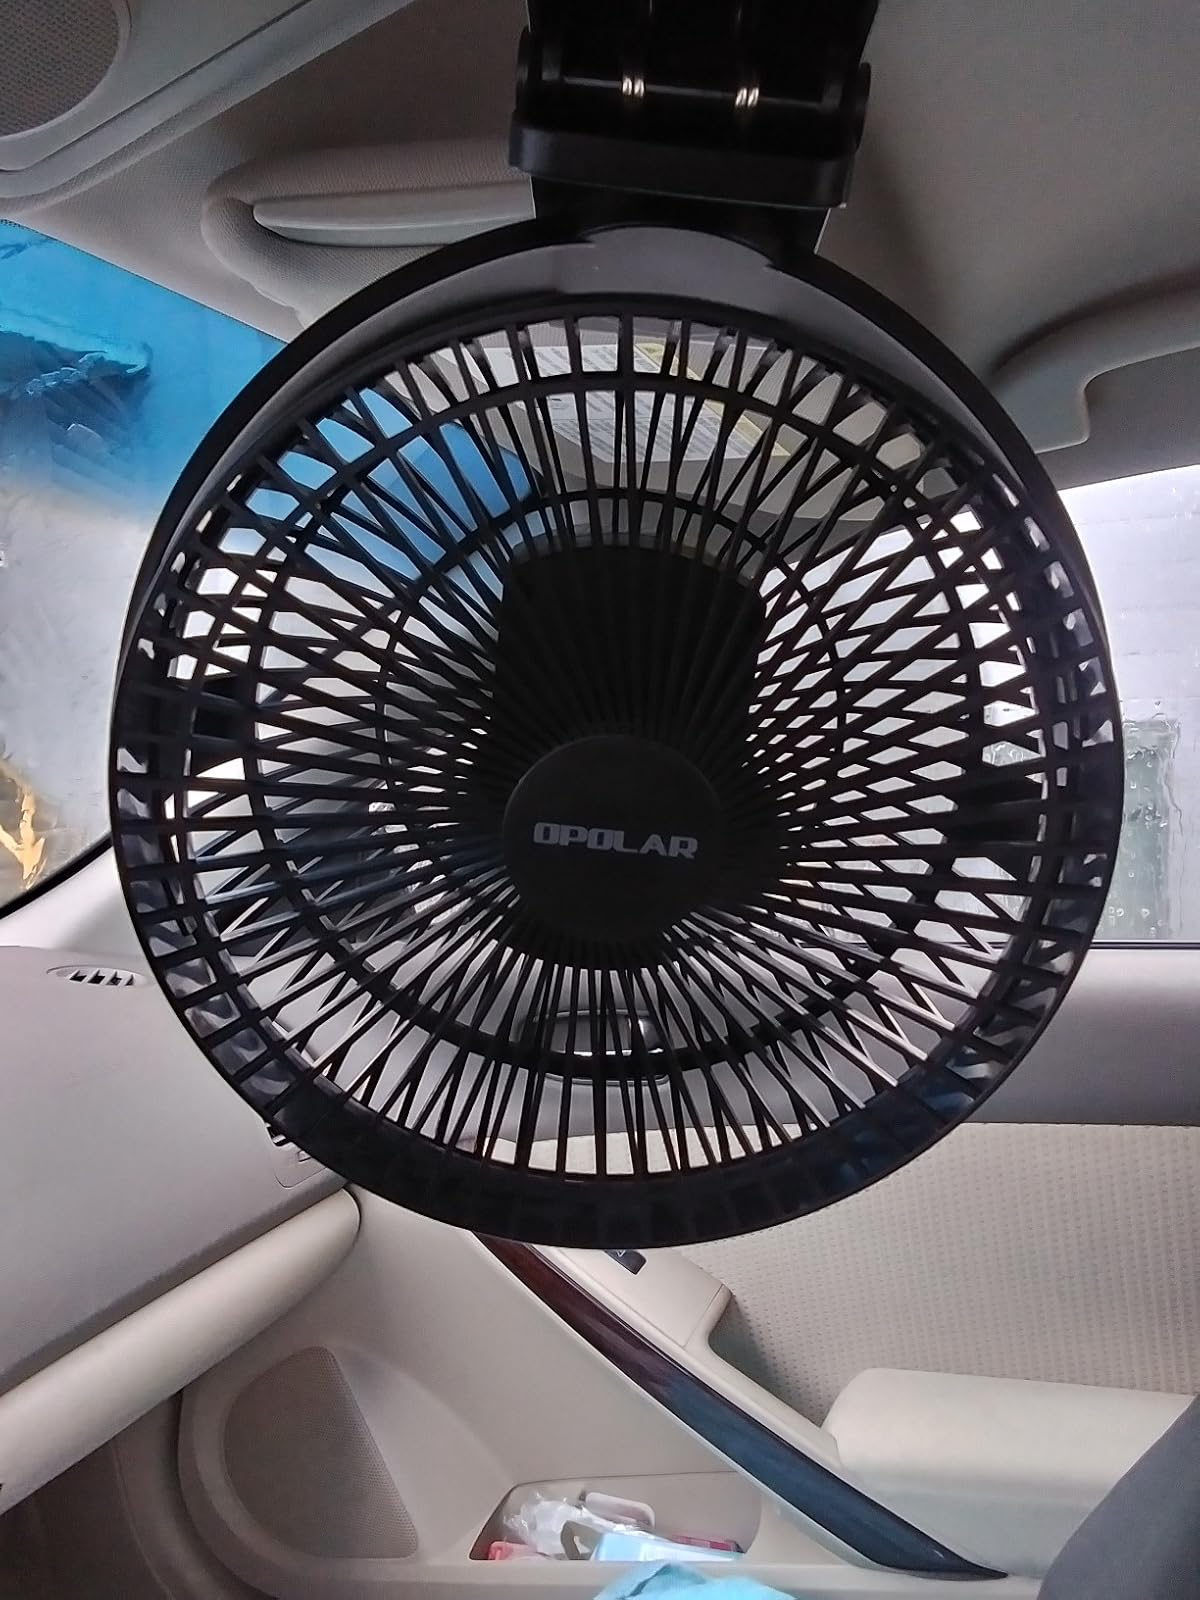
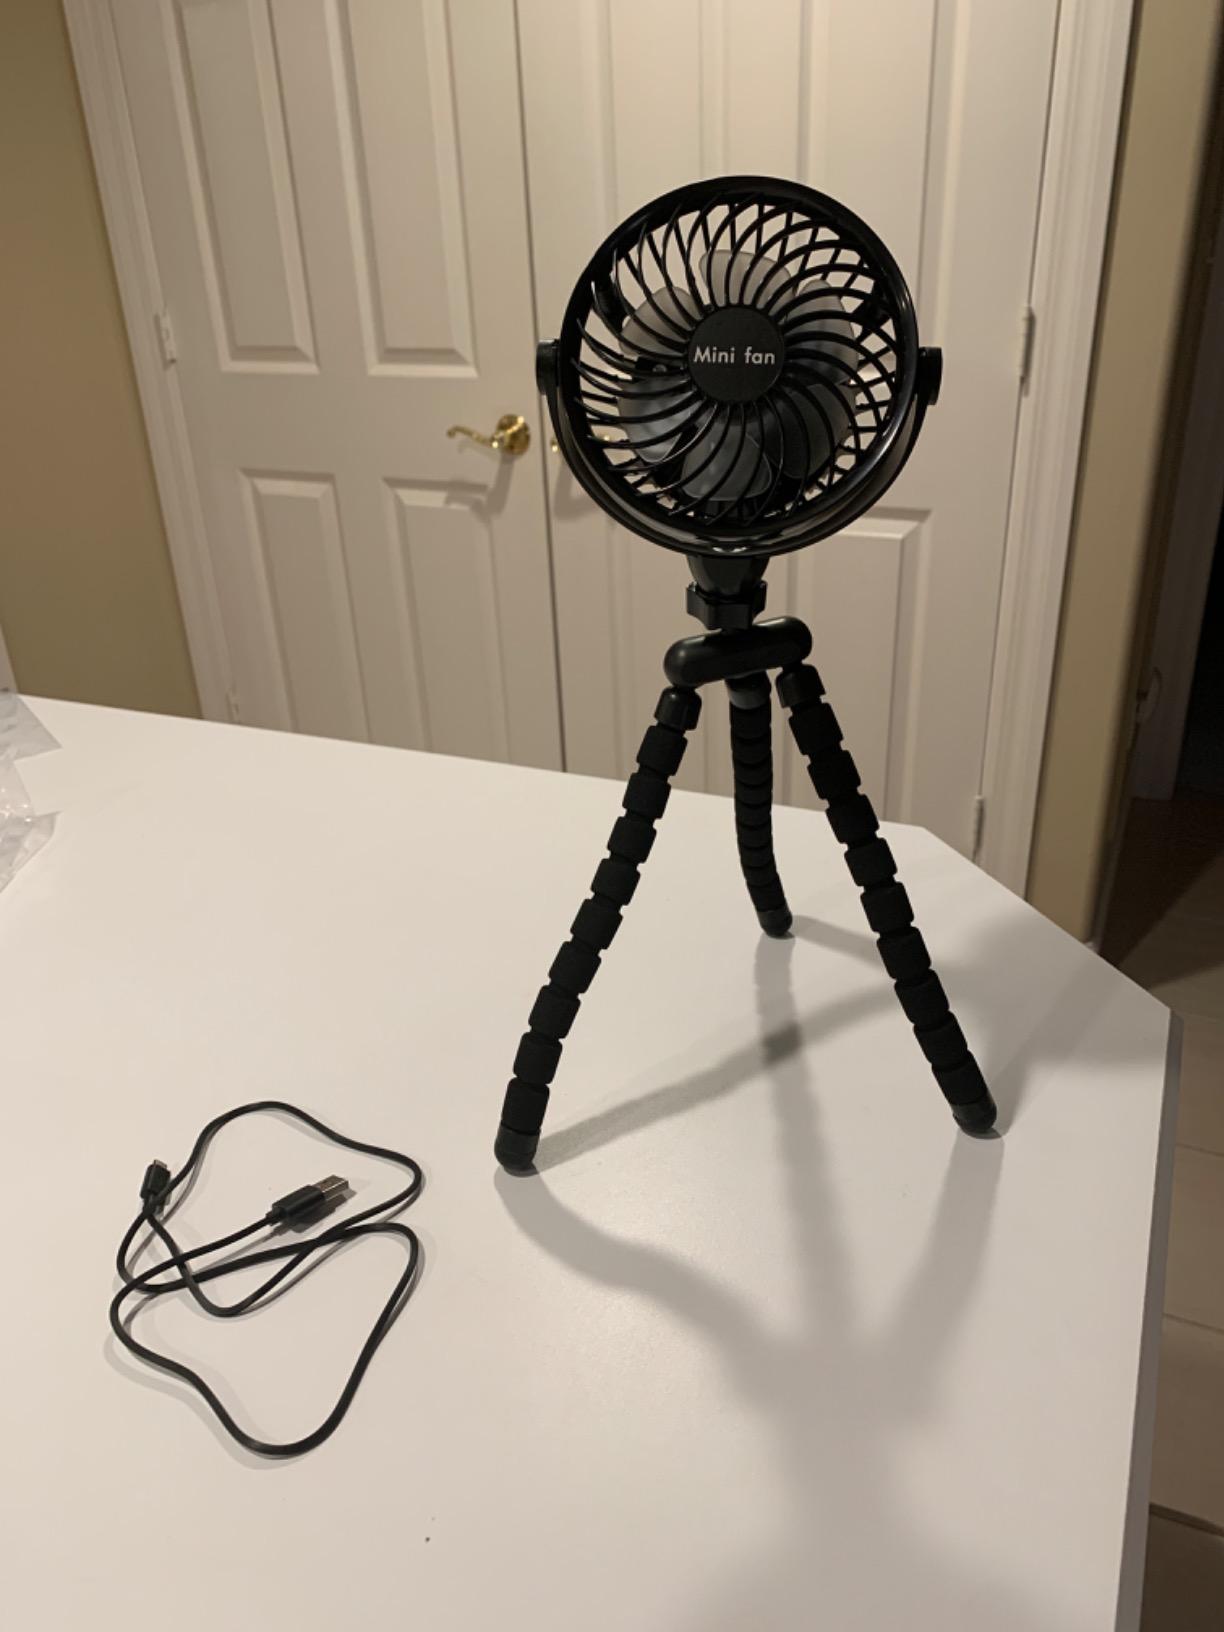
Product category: fan
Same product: no